Israel Defense Forces Orchestra

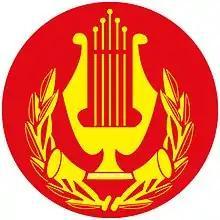
The Israel Defense Forces Orchestra logo

The Israel Defense Forces Orchestra (Tizmoret Tzahal) is the main musical ensemble of the Israel Defense Forces (IDF). It comprises musicians and singers who have passed the auditions before enlistment into the IDF, mostly in compulsory service. It performs at military ceremonies, official visits, and honor guards, as well as various non-official community events.